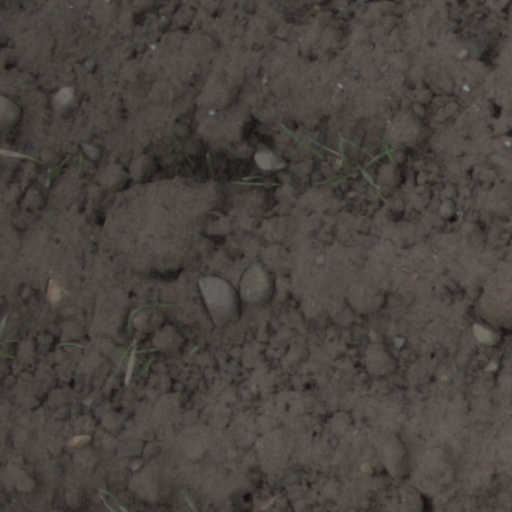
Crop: wheat